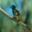
Label: bird